Grégory Bourillon

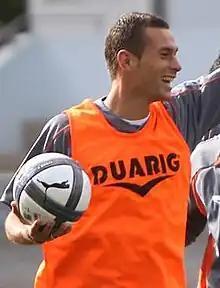
Bourillon with Lorient in 2012

Grégory Bourillon (born 1 July 1984) is a French former professional footballer who played as a centre-back.